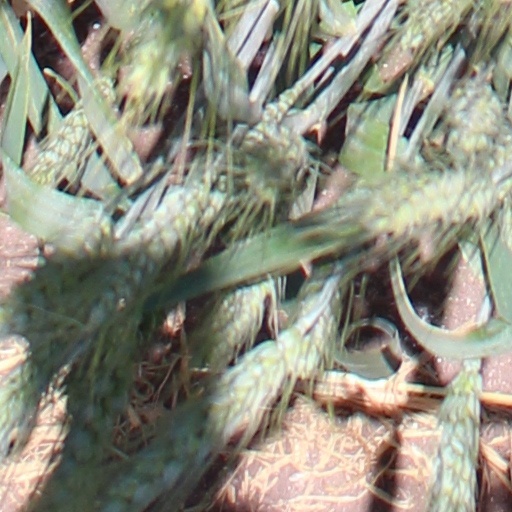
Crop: wheat